'Nosey Bob' Howard

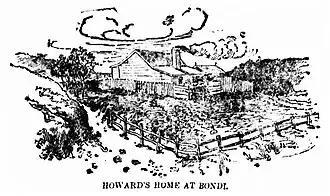
Howard's cottage at Bondi, an illustration published in the "Truth" newspaper, 20 January 1901.

In about 1887 Howard began living in a four-roomed weatherboard cottage at North Bondi, in close proximity to Bondi Beach, where he lived with or in close proximity to members of his family until his death in 1906. Howard's cottage was built in Brighton Boulevard on Ben Buckler Point, near the northern end of Bondi Beach, one of the first cottages built in that locality. His house was described as standing "in an isolated and somewhat lonely position". The cottage had a view of the ocean to the east and south-east. It was described as "a breezy, picturesque and healthy spot, the hill at the rear, with its scrub and wild flowers and rocks forming a dark green background". At that time the Bondi area was sparsely populated, described as a "quiet suburb", and serviced by a tram from the more populated inner city.